The Real World: D.C.

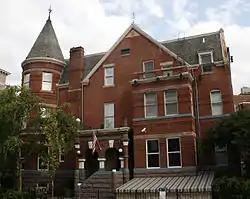
The Dupont Circle house where the cast resided

The cast members lived in a 10,800 ft (1,003 m) house located at 2000 S Street, NW in Dupont Circle, a neighborhood known for its historic buildings, embassies, dining establishments, and its gay community. The cast members' four-story brownstone mansion was originally constructed in 1891 for a Baltimore and Ohio Railroad executive, James Mosher, and his new wife, Minnie. The building is a contributing property to the Dupont Circle Historic District and its property value is $5,692,000. It is now the permanent home of the Laogai Museum.